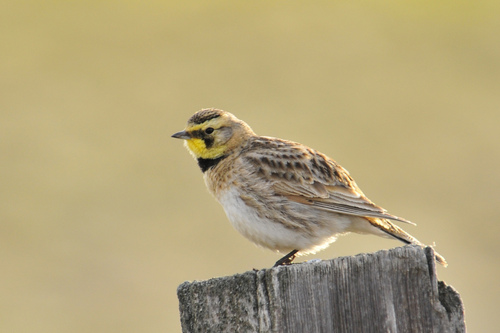
the bird has a black throat, tan wings, and a small, grey bill.
this bird has a white belly and breast with a black strip bordering a yellow neck and dark brown crown.
a colorful bird with a yellow face, white belly, and beige and light brown speckled feathers covering the rest of its body.
a small bird with a black beak and yellow markings on the face.
the brown bird has a yellow throat and yellow eyebrows and a pointed beak.
this bird is brown with black and has a very short beak.
the bird has a small black bill, yellow throat and white belly.
a small brown bird, with a black throat, and a small bill.
this bird has wings that are brown and has a white belly
this bird has a white breast and an bright yellow throat
Species: Horned Lark